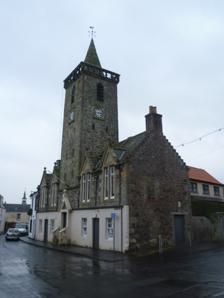
Building: Auchtermuchty Town House
Country: United Kingdom
Year built: 1729
Municipal building in Auchtermuchty, Scotland Auchtermuchty Town House Auchtermuchty Town House Location High Street, Auchtermuchty Coordinates 56°17′31″N 3°13′57″W / 56.2919°N 3.2326°W / 56.2919; -3.2326 Built 1729 Architectural style(s) Scottish medieval style Listed Building – Category B Official name Auchtermuchty Town House and Council Chambers, High Street Designated 18 August 1972 Reference no. LB21372 Shown in Fife Auchtermuchty Town House is a municipal structure in the High Street, Auchtermuchty , Fife , Scotland. The structure, which accommodates the local public library, is a Category B listed building. History The town of Auchtermuchty was granted a charter by James IV of Scotland in 1517: the charter gave the burgh council the right to erect a tolbooth but it seems that a purpose-built structure was not contemplated until the early 18th century. At that time the burgh leaders decided that the lack of a traditional tolbooth was "uneasy and troublesome". The new building was designed in the Scottish medieval style , built in rubble masonry and was completed in 1729. The design involved a symmetrical main frontage of seven bays facing the High Street. The central bay was formed by a tall three-stage tower: there was a doorway flanked by pilasters supporting a triangular fanlight in the first stage, three pairs of lancet windows in the second stage and a belfry with louvres in the third stage. The tower was surmounted by a parapet , a spire and a weather vane . The wings flanking the tower contained doorways in the central bays on either side and were originally fenestrated by sash windows on both floors. Internally, the principal rooms were the prison cells on the ground floor and the council chamber on the first floor. In the early 19th century, after commissioning four new bridges across the Calsay Burn, the burgh council got into financial difficulties and declared itself bankrupt; the borough treasurer, John Beverage, who had signed a personal guarantee in favour of the bank, was imprisoned as a debtor in the town house for nearly three weeks in May 1818. He subsequently sued the members of the local masonic lodge, who had asked for his incarceration, for damages of £5,000. After the numbers of persons being held in the cells reduced in the 1820s and 1830s, the ground floor was converted for retail use and, in the second half of the 19th century the first floor windows were replaced by bi-partite mullioned windows which were surmounted by gables and finials . A new bell, cast by John Warner & Sons of London, was installed in the tower in 1874 and new clock faces were added in 1897. The building continued to serve as the headquarters of the burgh council for much of the 20th century, but ceased to be the local seat of government when the enlarged North-East Fife District Council was formed in 1975. The building was subsequently converted for use as the local public library. A detailed map of the town, prepared by the Dundee architect, George Jamieson, in 1883, which had been re-discovered in an antiques shop in Cupar , was returned to the people of Auchtermuchty and placed on a wall in the library in March 2019. See also List of listed buildings in Auchtermuchty, Fife References